Wilcox-Cutts House

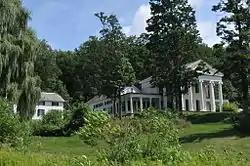

The Wilcox-Cutts House is a historic house on Vermont Route 22A in Orwell, Vermont, USA. Its oldest portions date to 1789, but it is regarded as one of Vermont's finest examples of late Greek Revival architecture, the result of a major transformation in 1843. The house and accompanying farmland, also significant in the development of Morgan horse breeding in the state, was listed on the National Register of Historic Places in 1974.